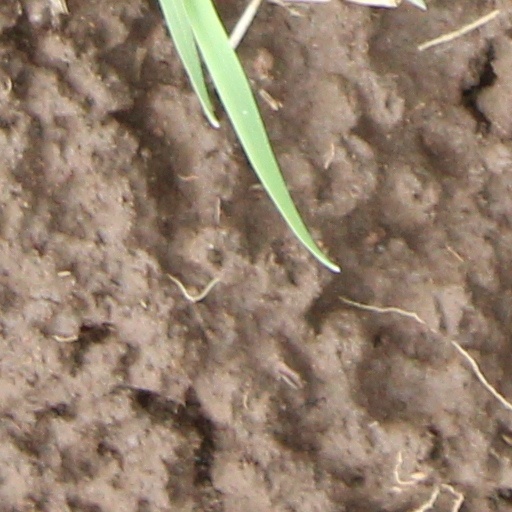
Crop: wheat